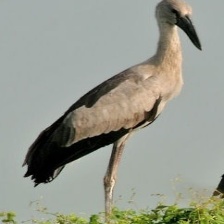
Species: ASIAN OPENBILL STORK
Scientific name: ANASTOMUS OSCITANS
ImageNet parent category: white_stork